Pat O'Brien (guitarist)

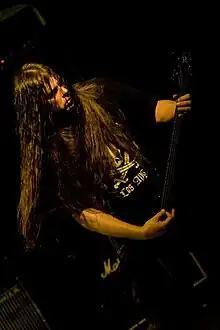
O'Brien performing with Cannibal Corpse in 2010

Pat O'Brien (born May 17, 1965) is an American musician best known as the former lead guitarist for death metal band Cannibal Corpse. He is also a former member of heavy metal band Nevermore, a former live guitarist for Slayer, and is currently the lead guitarist for Exhorder.